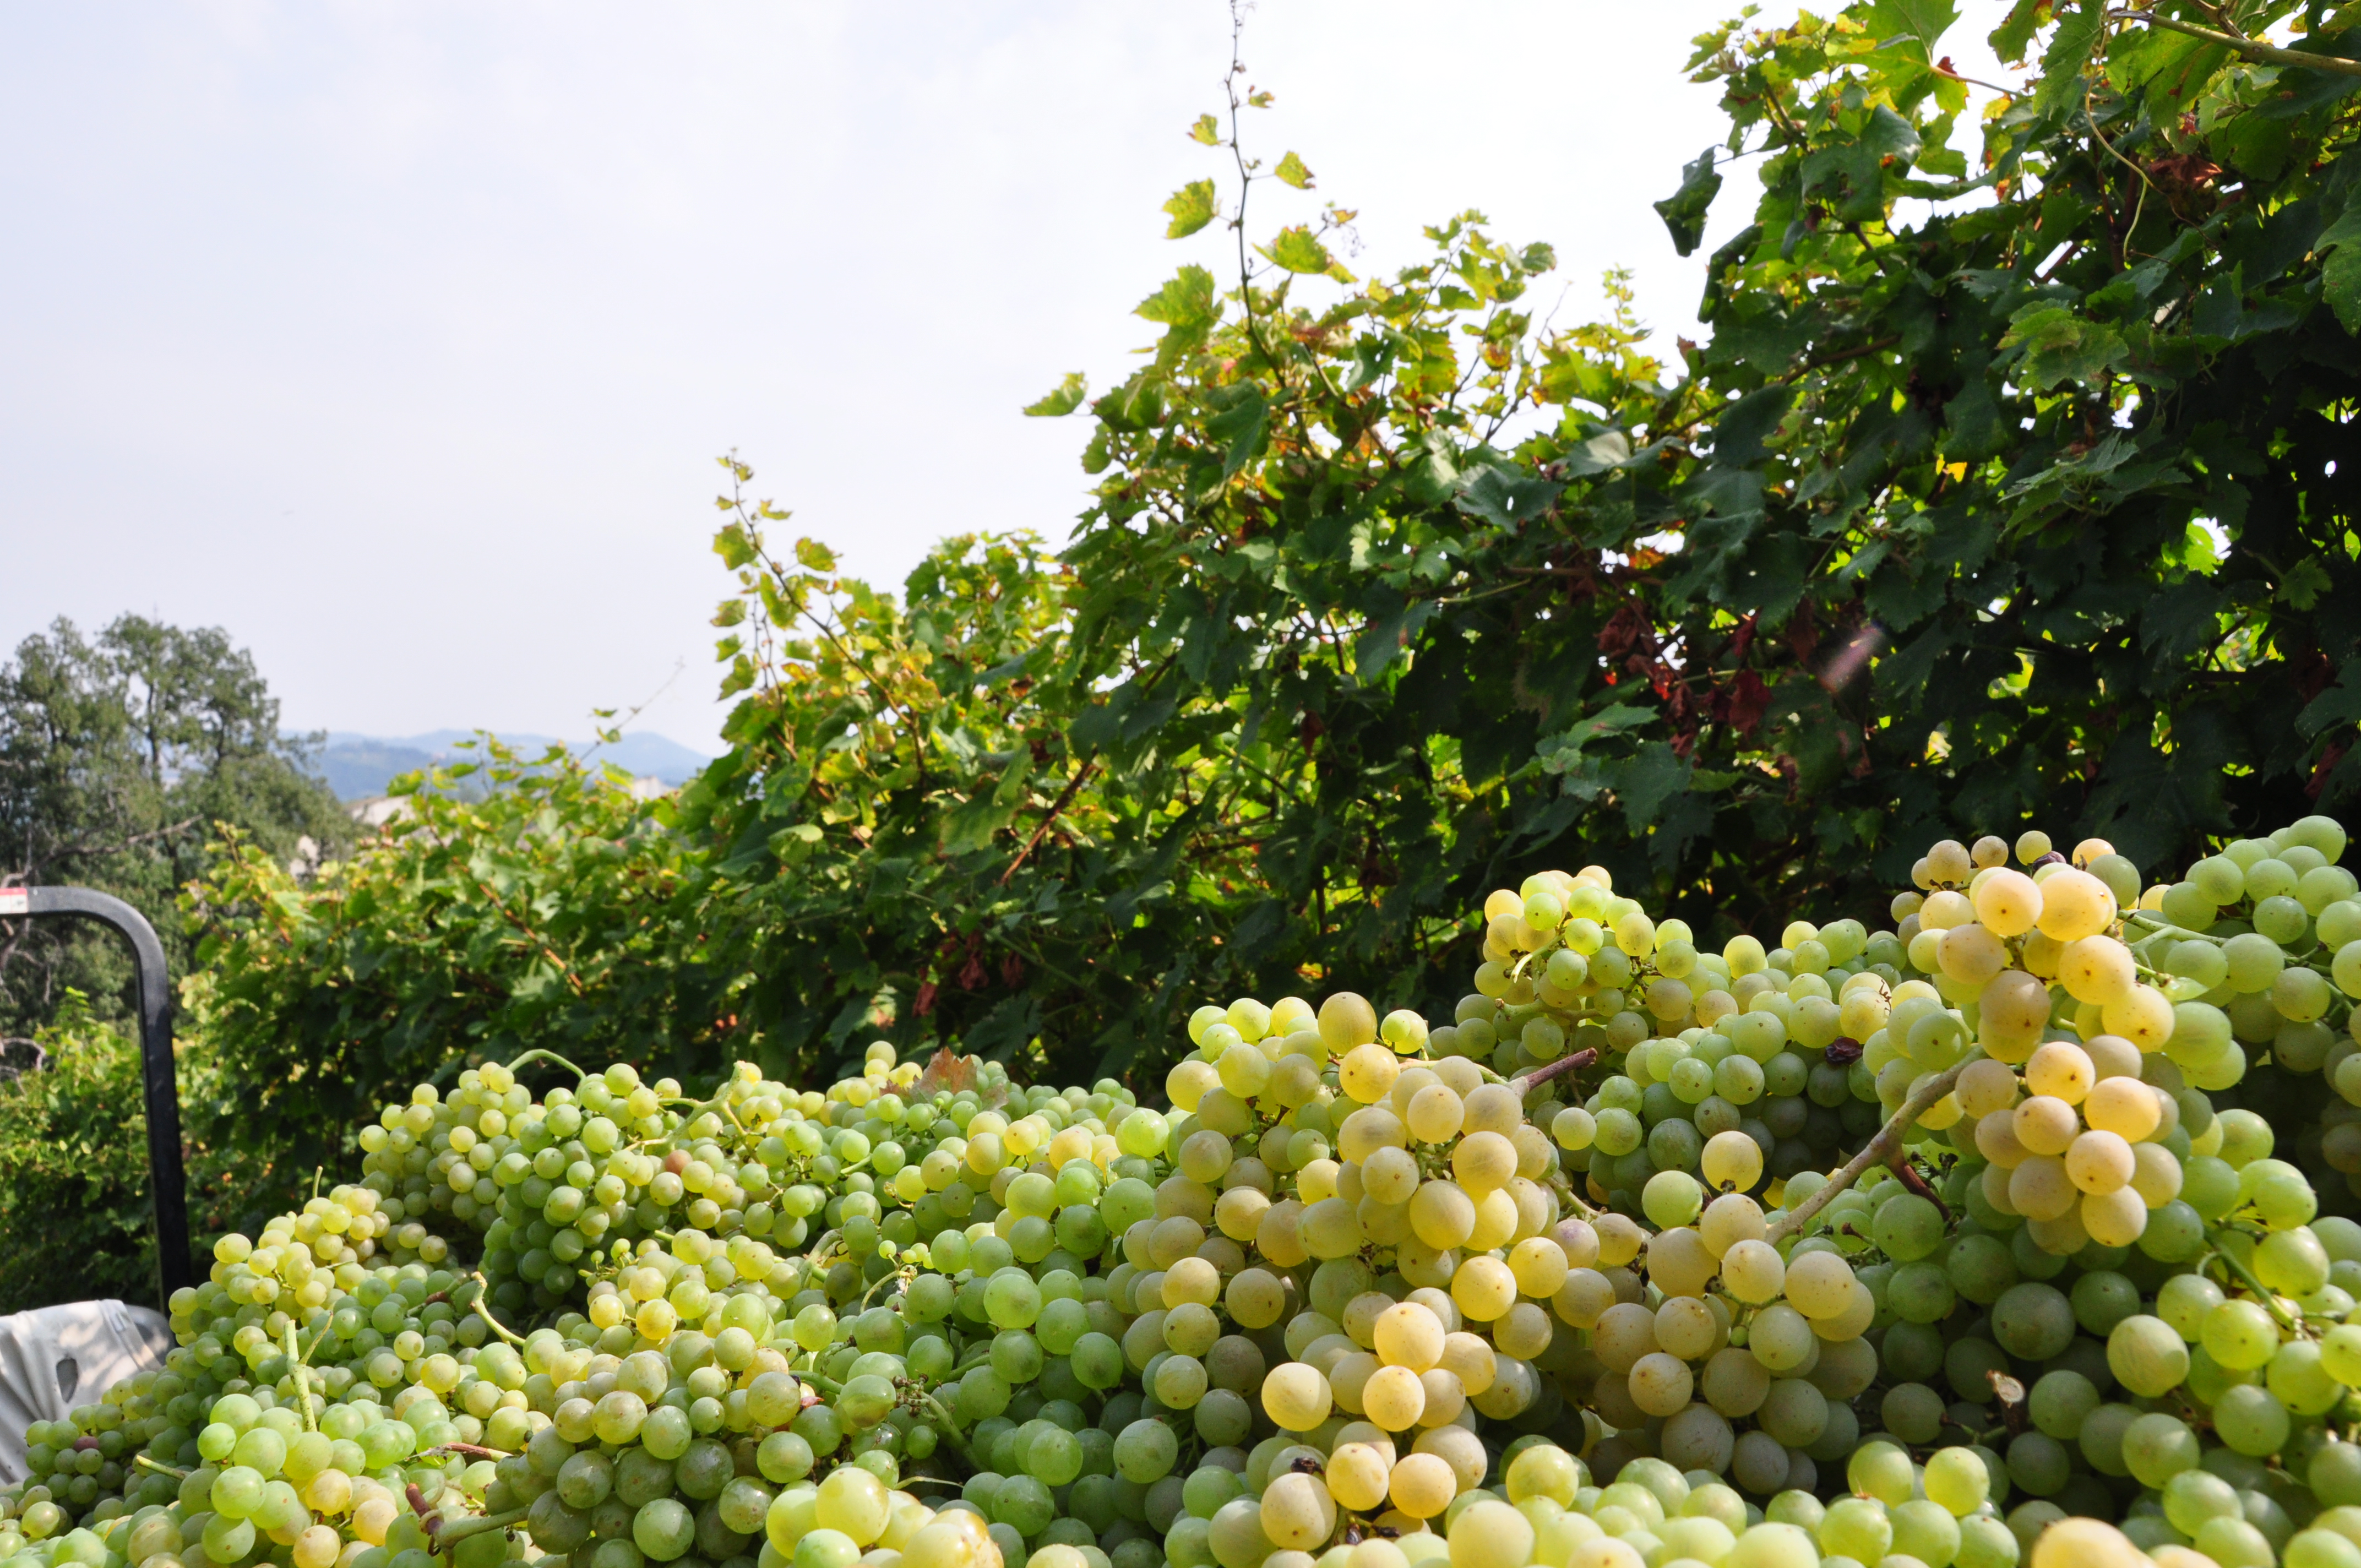
natural, food, plant, fruit, citrus, natural foods, woody plant, sky, tree, flowering plant, agriculture, shrub, evergreen, produce, seedless fruit, fruit tree, cloud, grapevine family, rose family, orange, garden, plantation, vineyard, vitis, crop, cash crop, citric acid, local food, field, landscape, mahonia